Hamid Frangieh

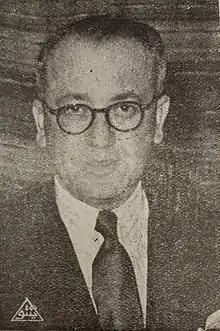
Hamid Bey Frangieh in 1948

Hamid Frangieh (6 August 1907 – 5 September 1981) was a Lebanese member of the Parliament of Lebanon and held numerous ministerial positions in the Lebanese government. He was one of the Maronite leaders of Lebanon.